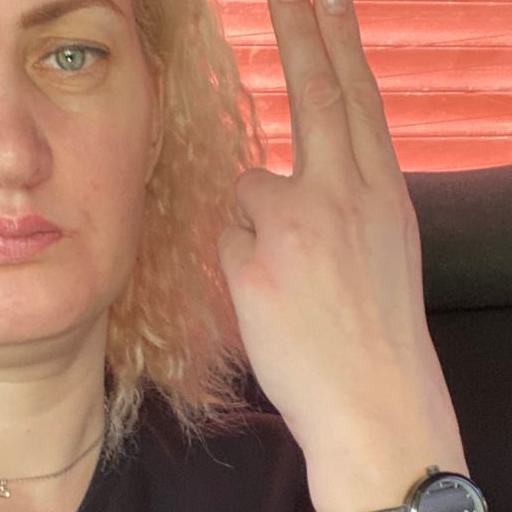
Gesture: two_up_inverted